Maitland Post Office

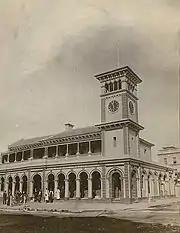
The Maitland Post Office in the early 20th century

The settlement began in 1818–1821 with some convicts put to work "cedar getting". Originally known as "The Camp", then as 'Molly Morgan's Plains' and "Wallis" Plains' after the commandant at Newcastle. Maitland is a coal-mining and regional centre, subject to severe flood damage, which was the cause of the East Maitland Post Office being vacated for a new post office on higher ground.